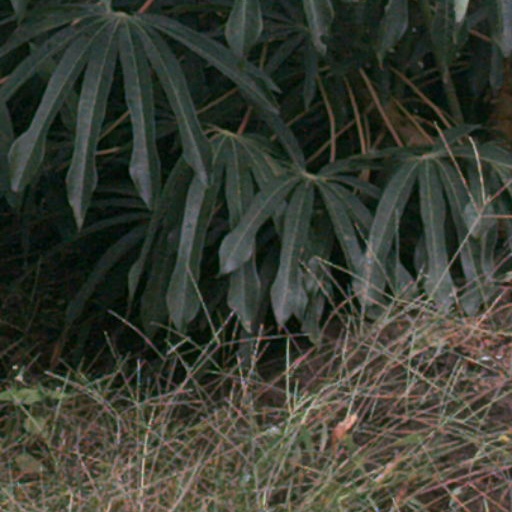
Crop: cassava